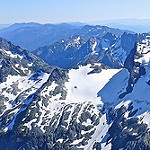
Label: mountain